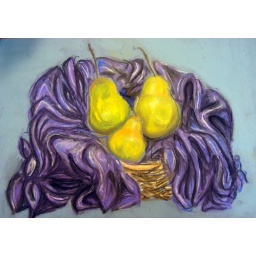
fruits in a basket